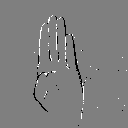
ASL letter: b